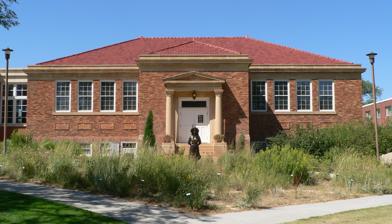
Building: Mari Sandoz High Plains Heritage Center
Country: United States of America
Year built: 1929
United States historic place Library U.S. National Register of Historic Places Sandoz Center: historic library building, with statue of Sandoz in front Show map of Nebraska Show map of the United States Location Chadron State College campus, Chadron, Nebraska Coordinates 42°49′11.8″N 103°0′10.3″W / 42.819944°N 103.002861°W / 42.819944; -103.002861 Built 1929 Architect J. C. Stitt Architectural style Classical Revival MPS Chadron State College Historic Buildings TR NRHP reference No. 83001084 Added to NRHP September 8, 1983 The Mari Sandoz High Plains Heritage Center is a museum dedicated to the life and works of author Mari Sandoz , and to the High Plains region of the western United States, in which Sandoz grew up, and which was the setting of many of her fictional and non-fictional works.  The Center is located on the campus of Chadron State College in Chadron, Nebraska .  It occupies the college's former library building, which is listed in the National Register of Historic Places . History Chadron State College In 1909, the Nebraska state legislature authorized the construction of a new normal school in what was then the Sixth Congressional District .  In the following year, the Nebraska Board of Education chose Chadron as the site for the new school.  Classes began in the summer of 1911, with an enrollment of 111 students. In 1921, the legislature passed a bill granting the state normal schools the status of teachers colleges.  In 1949, the school officially became the Nebraska State Teachers College at Chadron; in 1963, it was given its current name of Chadron State College. From the founding in 1911 to 1938, seven buildings were constructed on the campus.  After that, no new major construction was undertaken until 1953. The first seven buildings were the Administration Building, begun in 1910 and dedicated in 1911; a women's dormitory, now Sparks Hall, built in 1914; the gymnasium, now Miller Hall, built in 1920; the "training school", now the Hildreth Education Building, built in 1926; a library, built in 1929; a new women's dormitory, Women's Hall, now Edna Work Hall, built in 1932; and Crites Hall, built in 1938. The 1929 library served as such until 1967, when the new Reta King library was opened. The old library building then became the Media Center, housing the campus print shop and educational television studio. In 1983, five of the original seven buildings on campus, including the 1929 library, were named to the National Register of Historic Places under the collective designation "Chadron State College Historic Buildings TR". The other two, Administration and Hildreth, had been too much altered for inclusion in the Register.  The nomination was principally due to  the college's status as the primary educational institution in western Nebraska. Mari Sandoz Mari Sandoz (1896–1966) was born and grew up in Sheridan County in the Nebraska Sandhills .  In 1935, she published Old Jules , a biography of her homesteader father Jules Sandoz. Most of her subsequent works of fiction and nonfiction dealt with the history of the High Plains and its Native Americans, explorers, and settlers. Shortly before her death, Sandoz gave much of her writing material to the University of Nebraska–Lincoln . Most of her papers are now at the UNL Archives and Special Collections.  Additional manuscripts, correspondence, notes, and other papers are preserved by the Nebraska State Historical Society. After Sandoz's death, her sister Caroline Sandoz Pifer was named her executrix .  Pifer brought Sandoz's personal papers and belongings from Sandoz's last residence, in New York City , to Sheridan County.  For over 20 years, she maintained a Mari Sandoz Room, a museum, and a bookshop in and near Gordon, Nebraska . In 1971, the Mari Sandoz Heritage Fund was created at Chadron State; the college provided a room to house donations of Sandoz memorabilia.  Through the 1970s and 1980s, several abortive efforts were made to establish a Sandoz center at the college.  In 1988, the Mari Sandoz Heritage Society was reactivated, with the goal of developing a center, and in 1991 a Mari Sandoz Heritage Room was opened in the Administration Building.  A year later, fundraising began for a Mari Sandoz Center for High Plains Research, to be located in the former Chadron State Library; and in 2002, the Center opened under its present name. Entrance of 1929 library building, with Doric columns and pediment Mari Sandoz High Plains Heritage Center Buildings and grounds The core of the Center is the former college library.  The building was designed by Norfolk, Nebraska architect J. C. Stitt , and built in 1929.  Its design is typical of libraries of the first quarter of the 20th century, as recommended by professional librarians and the Carnegie Corporation .  The building consists of a single story above a raised basement, a form that provided two floors of usable space without the need for a two-story building.  The original floor plan is one commonly used in contemporary Carnegie libraries , consisting of a single large reading room, a vestibule in a projection from the front of the building, and bookstacks and a librarian's room in a rear projection.  Also in keeping with the usual design of Carnegie libraries, the building's Neoclassical style is simple, with few decorative details.  The front entrance is flanked by Doric columns supporting a pediment ; there is a simple stone cornice , and a hipped tile roof. Adjoining the library building on the south is the Chicoine Atrium, which provides an additional 2,400 square feet (220 m 2 ) of space.  The building was named after donors Vernon P. and Madge Fortune Chicoine. Its cornerstone was laid in 2002. A life-sized bronze statue of Sandoz by artist George Lundeen stands in front of the 1929 library. Several plant collections, collectively known as the Heritage Gardens, are located around and near the buildings. Holdings and exhibits Mari Sandoz High Plains Heritage Center, seen from the southeast. The Chicoine Atrium is at left; behind and to the right is the 1929 library building. The Center holds a number of items directly related to Sandoz, including manuscripts, sound recordings, and personal effects from Sandoz's New York apartment.  Its collection also includes a number of oral histories of regional ranching families, and a 6000-volume library focusing on the High Plains region. Permanent exhibits include a gallery dedicated to Sandoz's life and literature; one for the history of cattle ranching on the High Plains; and one devoted to the paleontology of the Sandhills. Exhibits both indoors and outdoors describe the botany of the region.  Sandoz's younger sister Flora Rosa Sandoz was a trained botanist, who spent most of her life in the Sandhills; an interactive kiosk in the Center displays her photographs of local wildflowers, along with her comments on them. The Heritage Gardens consist of several distinct collections, including fruit trees descended from those grown by the Sandoz family, plants brought to the High Plains by early settlers, and native plants used by the Lakota Sioux .  The statue of Sandoz is surrounded by Sandhills prairie plants, some of which were collected near her grave in Sheridan County. Visitors The Center is open year-round; it reports an average of over 5,000 visitors per year. References